Plastic recycling

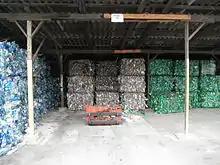
Bales of colour sorted PET bottles (blues, clear and greens) Olomouc, the Czech Republic.

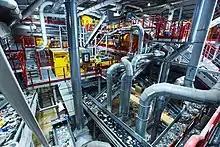
An advanced recycling plant using optical separation

Recycling begins with the collection and sorting of waste. Curbside collection operates in many countries. Waste is sent to a materials recovery facility or MBT plant where the plastic is separated, cleaned and sorted for sale. Unsuitable materials are sent to a landfill or incinerator. These operations account for a large proportion of the financial and energy costs associated with recycling.